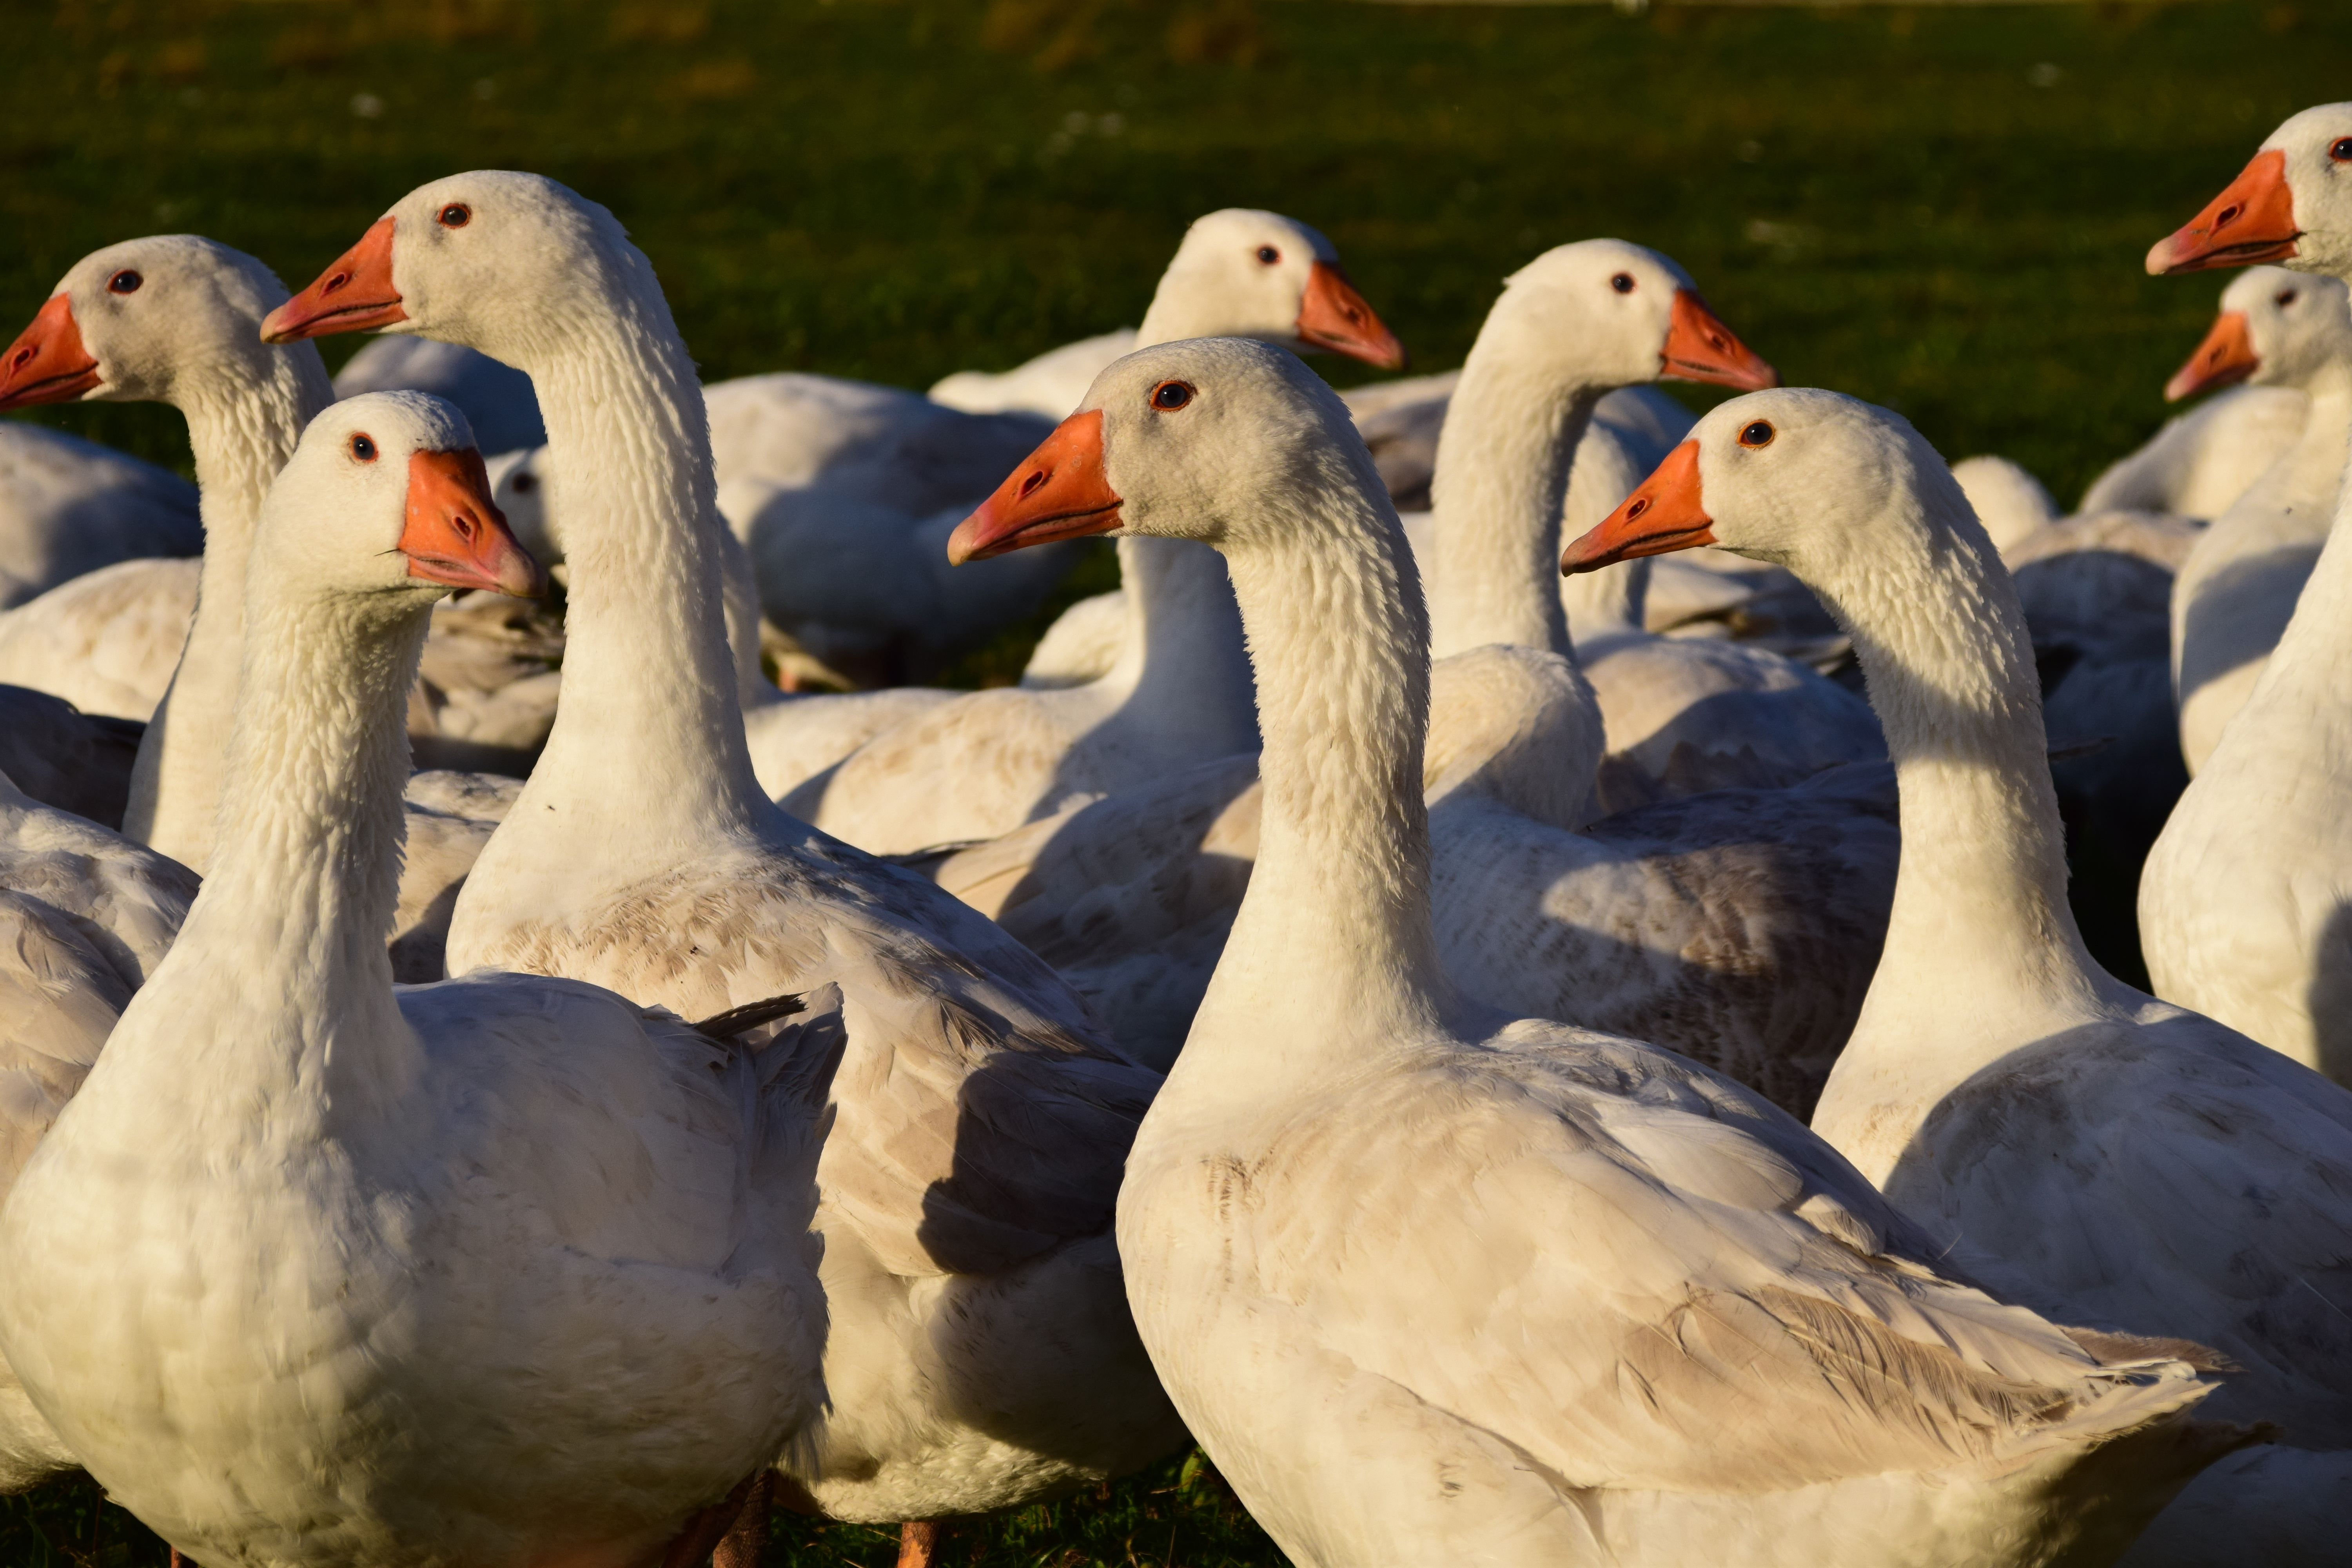
bird, wing, white, animal, wildlife, beak, pasture, fauna, poultry, duck, goose, geese, vertebrate, waterfowl, water bird, st martin, spring dress, goose meadow, geese schaar, house geese, white geese, martinsgaense, bio geese, free running, free running fowl, ducks geese and swans